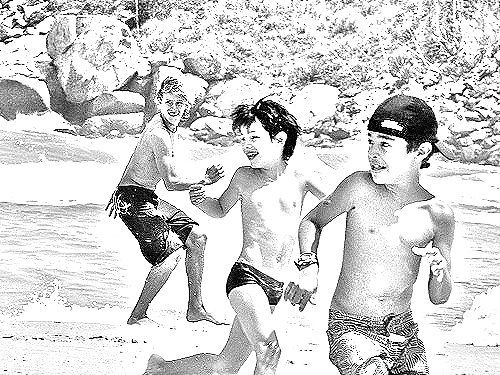
Portrait style: Sketch Portrait